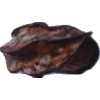
Label: carambola